2010 Irwin Tools Night Race

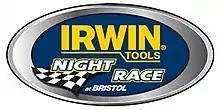
The race logo used for the 2010 Irwin Tools Night Race.

With the win, Kyle Busch completed a historic Triple Threat sweep, winning in all three of the top NASCAR national series on the same weekend, winning the O'Reilly Auto Parts 200 in the Camping World Truck Series, the Food City 250 in the Nationwide Series and finishing with this win in the Sprint Cup Series.